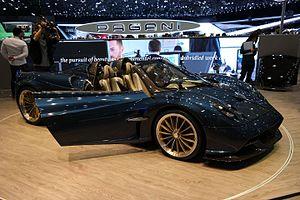
Salon international de l'automobile de Genève 2017
L'édition 2017 du Salon international de l'automobile de Genève est un salon automobile annuel qui se tient du 9 au 19 mars 2017 à Genève. Il s'agit de la 87ᵉ édition internationale de ce salon, inaugurée par le conseiller fédéral Johann Schneider-Ammann et organisé pour la première fois en 1905.